Star Wars: Ronin: A Visions Novel

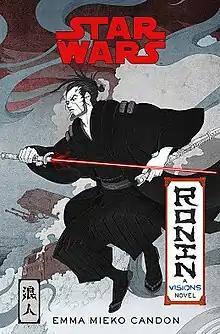

Rōnin, marketed as Star Wars: Rōnin: A Visions Novel, is a science fiction samurai novel written by Emma Mieko Candon and is a spin-off to the 2021 anthology series "" set in an alternate history. It follows a lone, nameless wanderer only known as "Ronin" who travels the galaxy with his faithful droid while wielding a red lightsaber. The first chapter serves as a novelisation of the "Visions" episode "" written by Takashi Okazaki, directed by Takanobu Mizuno, and animated by Kamikaze Douga, with the remainder of the novel serving as a sequel to the episode, inspired by the works of Akira Kurosawa.